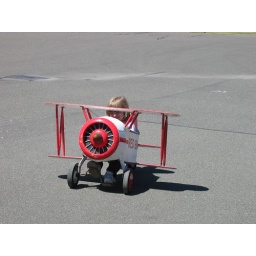
Molly pedal taxis in the mini red barron pizza plane